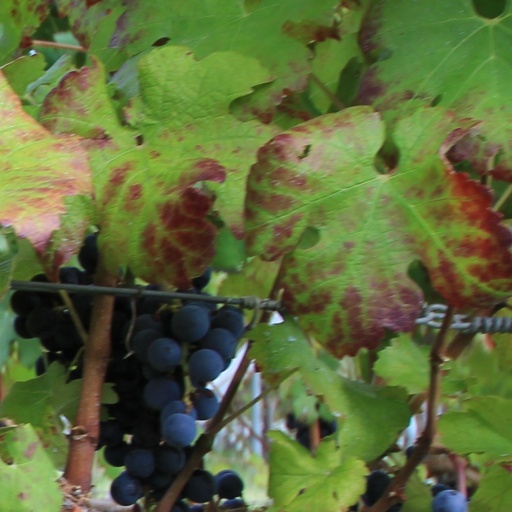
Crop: grape